2022 United States House of Representatives elections in Kentucky

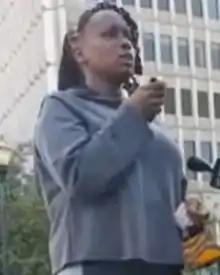
State representative Attica Scott from Louisville

The 4th district is located in the northeastern part of the state along the Ohio River, including the suburbs of Cincinnati and a small part of Louisville. The incumbent was Republican Thomas Massie, who had represented the district since 2012. Massie was most recently re-elected in 2022, winning 65.0% of the vote in the general election.